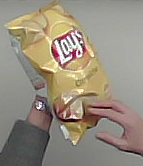
Product: lays_classic